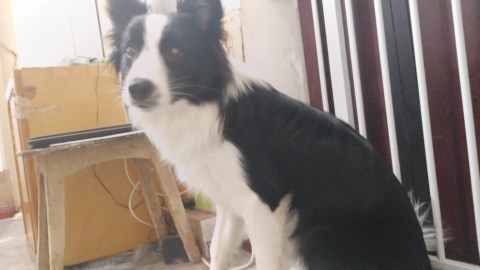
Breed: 2594-n000109-Border_collie